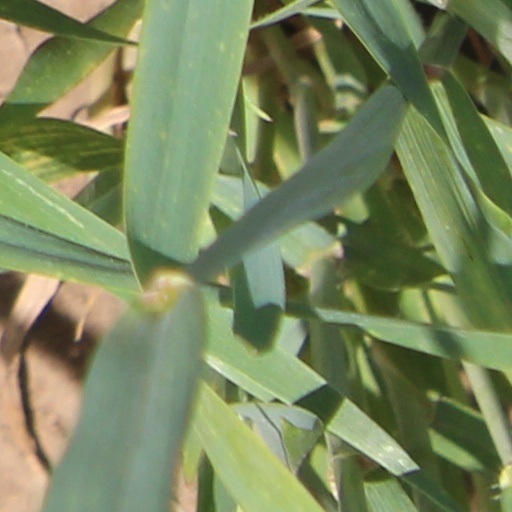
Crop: wheat